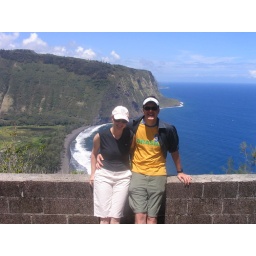
J &amp;amp; D in front of a black sand beach